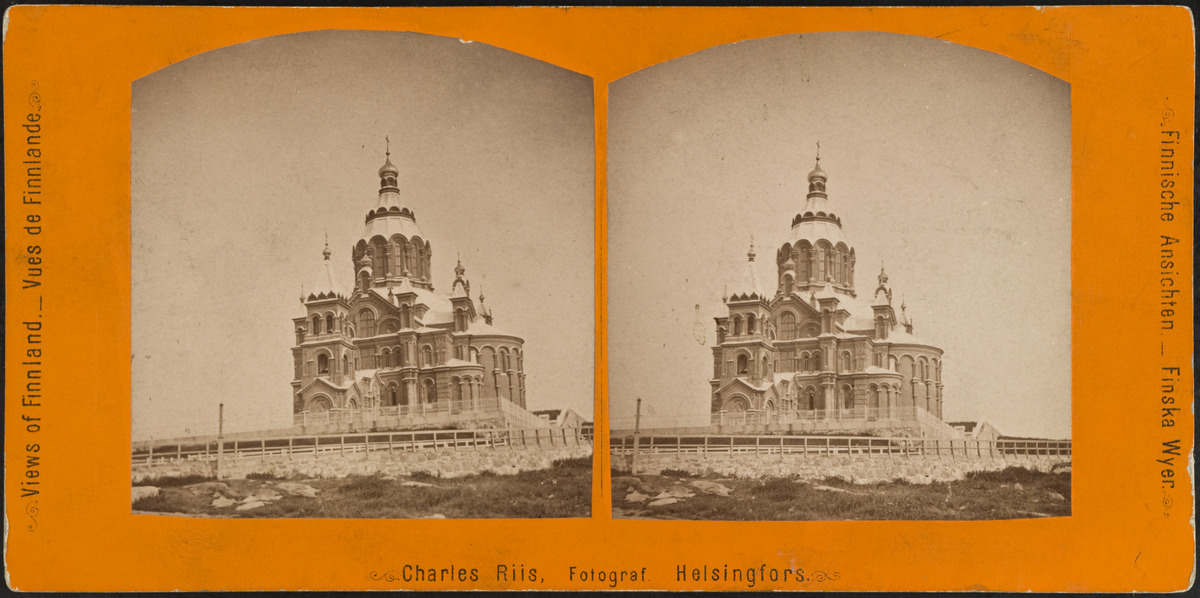
Uspenskin katedraali (Uusi venäläinen kirkko) Katajanokalla, arkkitehti A
sisällön kuvaus: Uspenskin katedraali (Uusi venäläinen kirkko) Katajanokalla, arkkitehti A. M. Gornostajev. Kellotorni korotettu 1869. mustavalkoinen
Kuvaaja: Riis, Charles, valokuvaaja
Ajankohta: kuvausaika 1870 - 1892
Paikka: Suomi, Uusimaa, Helsinki, Katajanokka Helsinki, Kanavakatu 1
Aiheet: kirkot, kalliot